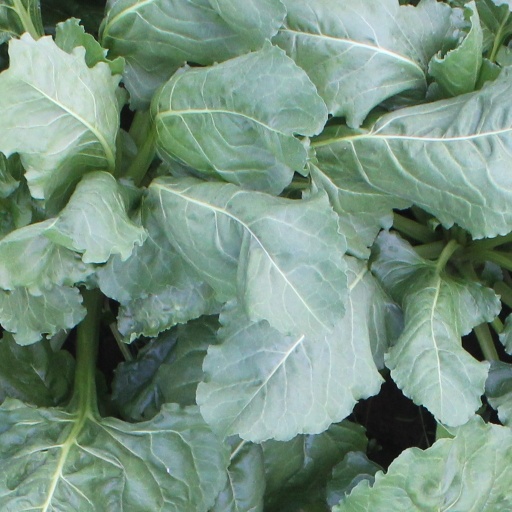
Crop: sugar beet